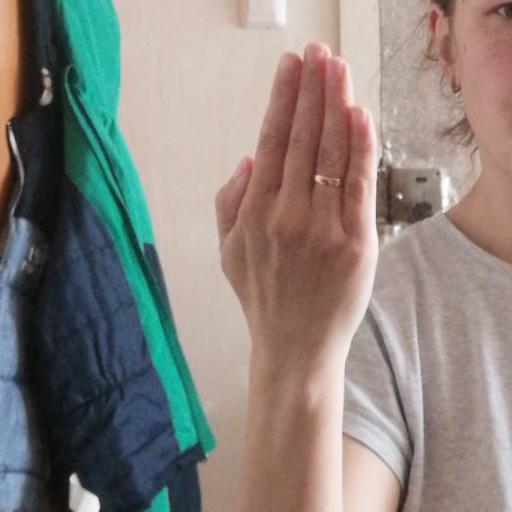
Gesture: stop_inverted